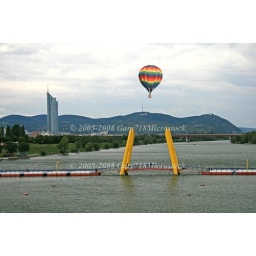
The high-rise office building near UNO City in Vienna